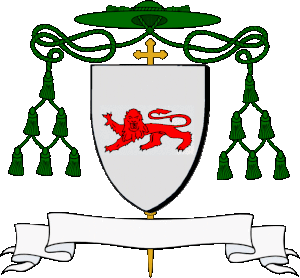
D'argent au léopard de gueules